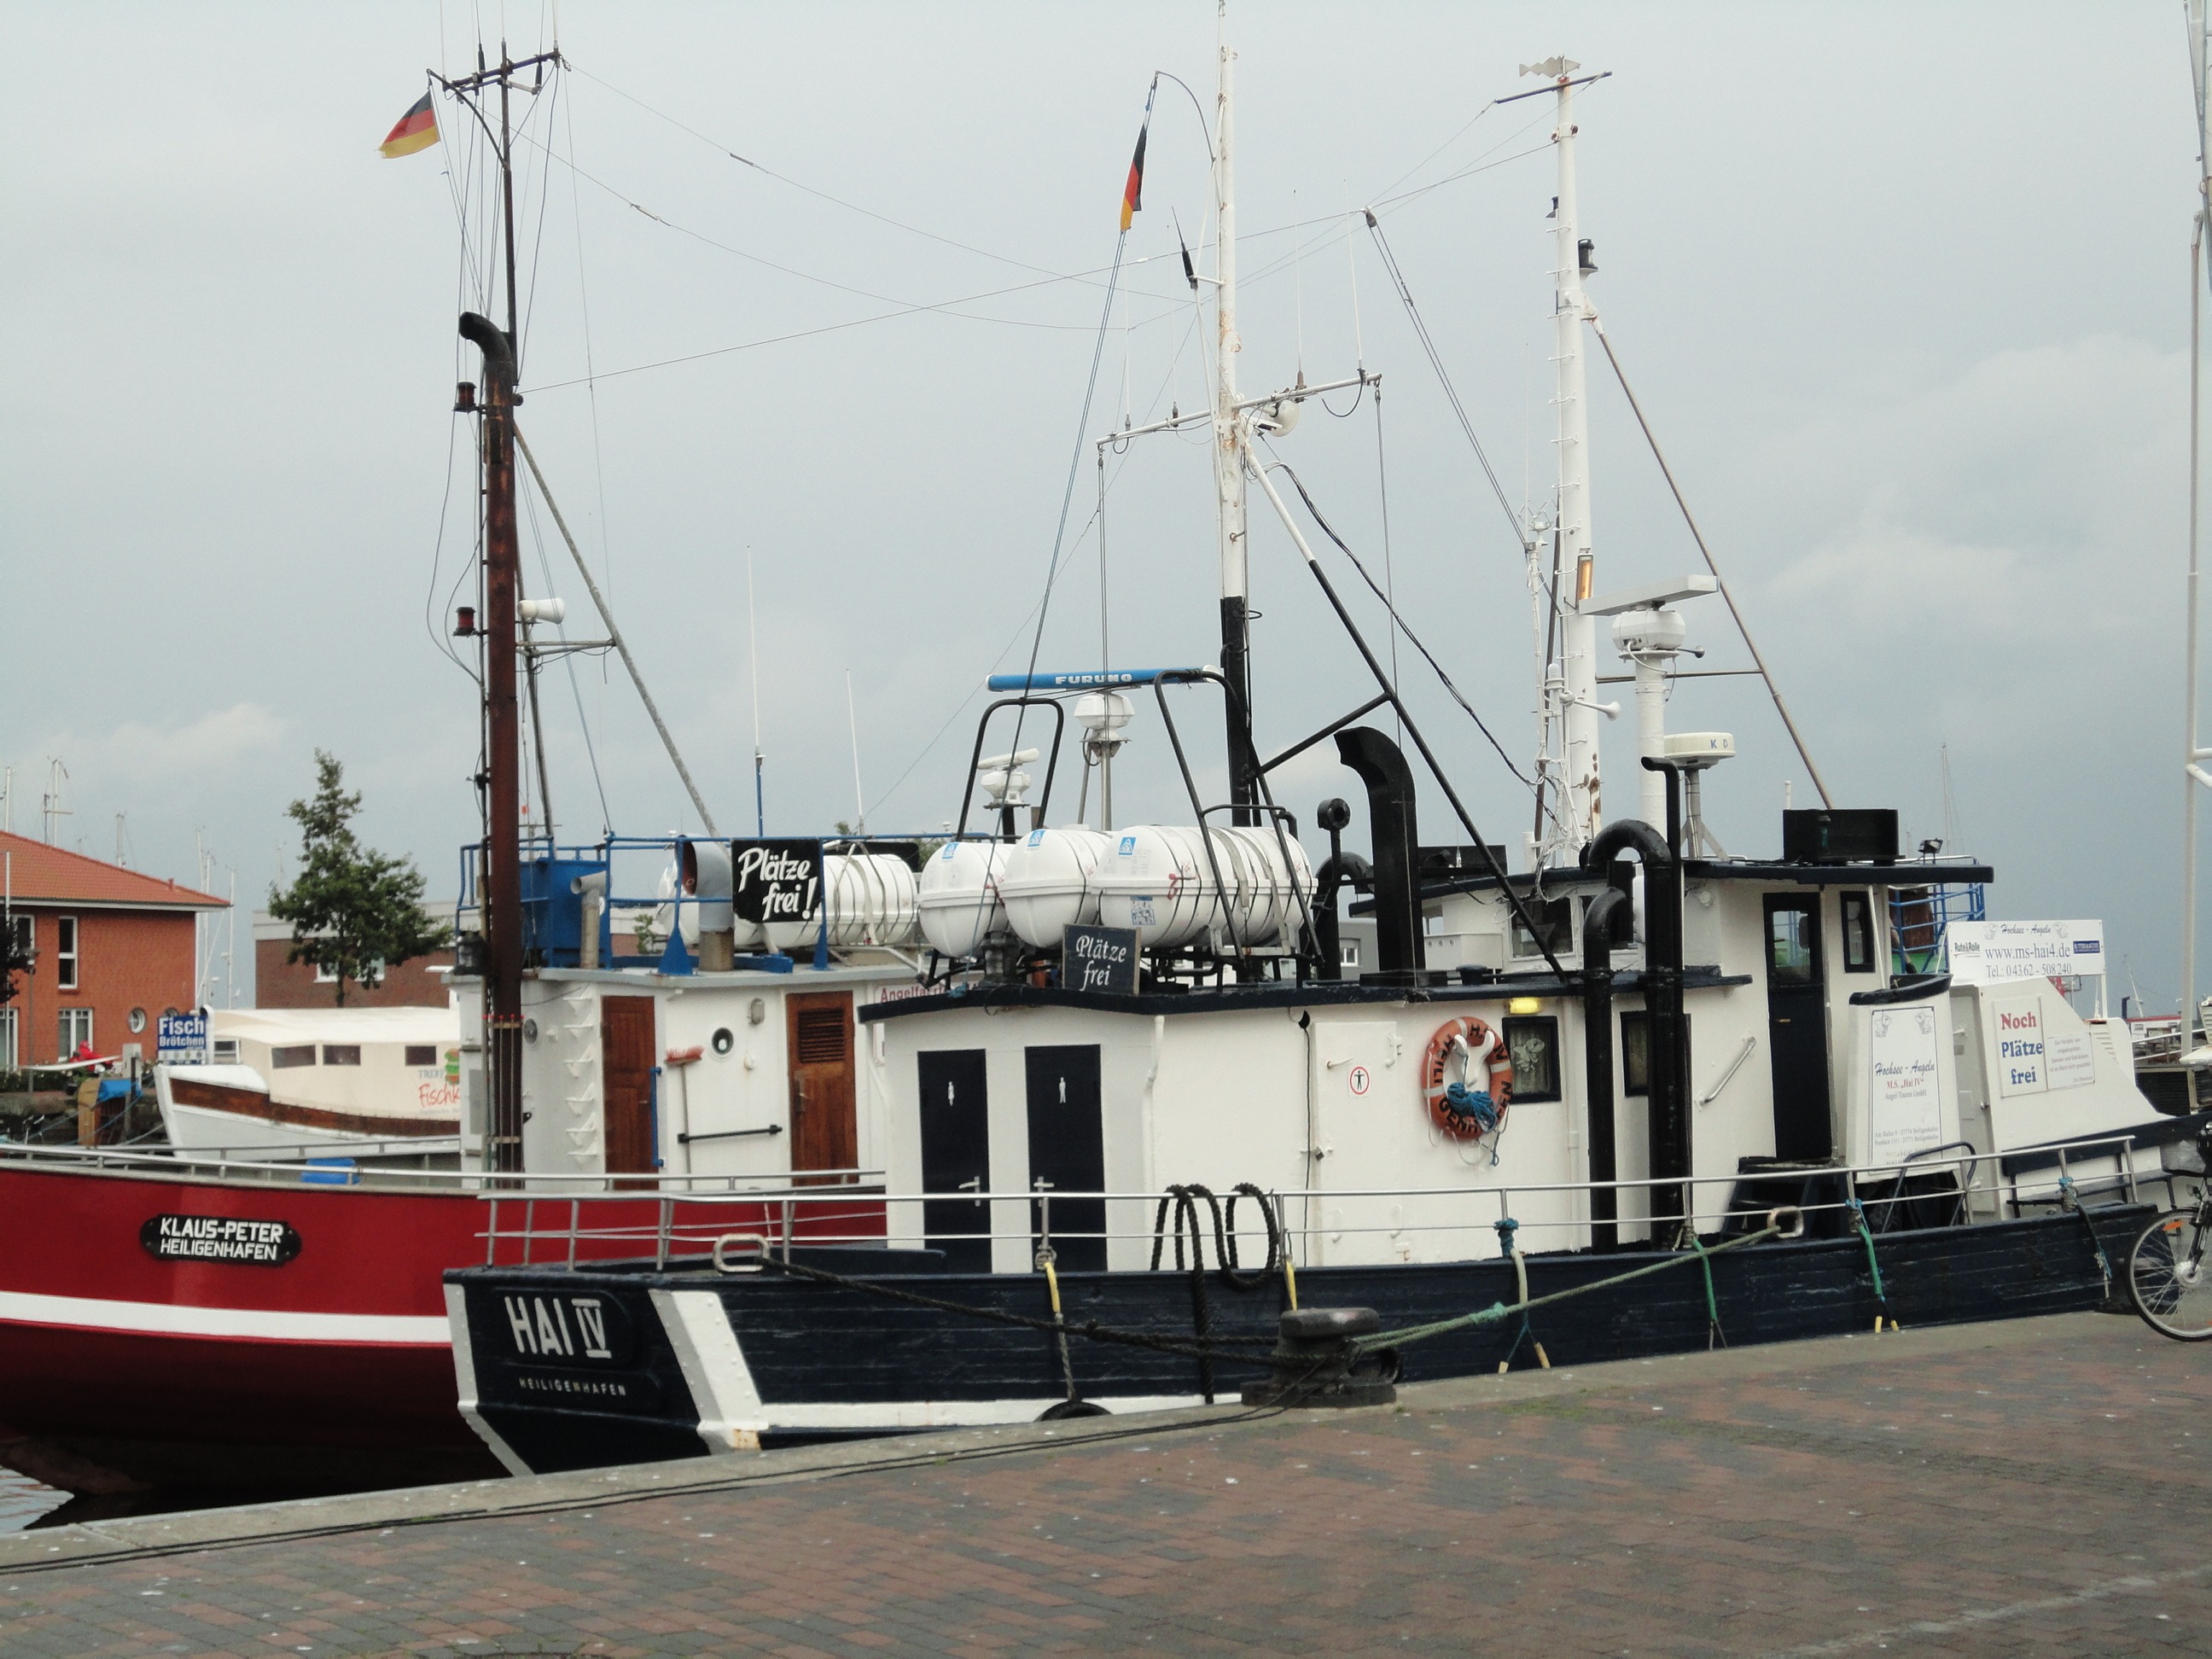
coast, boat, pier, ship, vehicle, mast, port, boats, tugboat, watercraft, baltic sea, fishing vessel, fishing boats, freight transport, fishing trawler, heiligenhafen